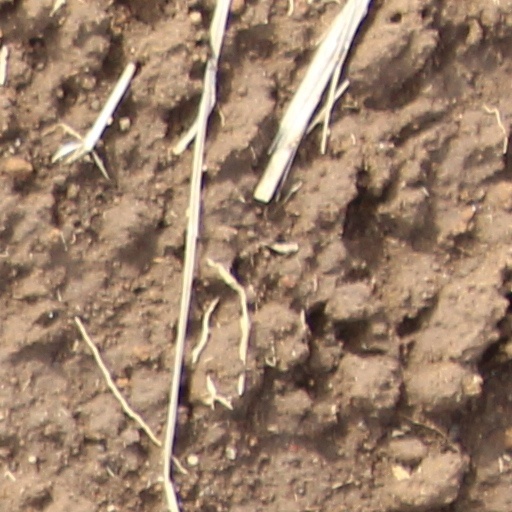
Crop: wheat